Magnetic river

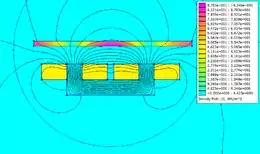
FEMM simulation of a Cross-section of Magnetic River, coloured by electric current density

The row of magnets for the linear motor each have two poles, with the poles arranged transverse to the 'river' with U-shaped cores, and excited with an AC current.